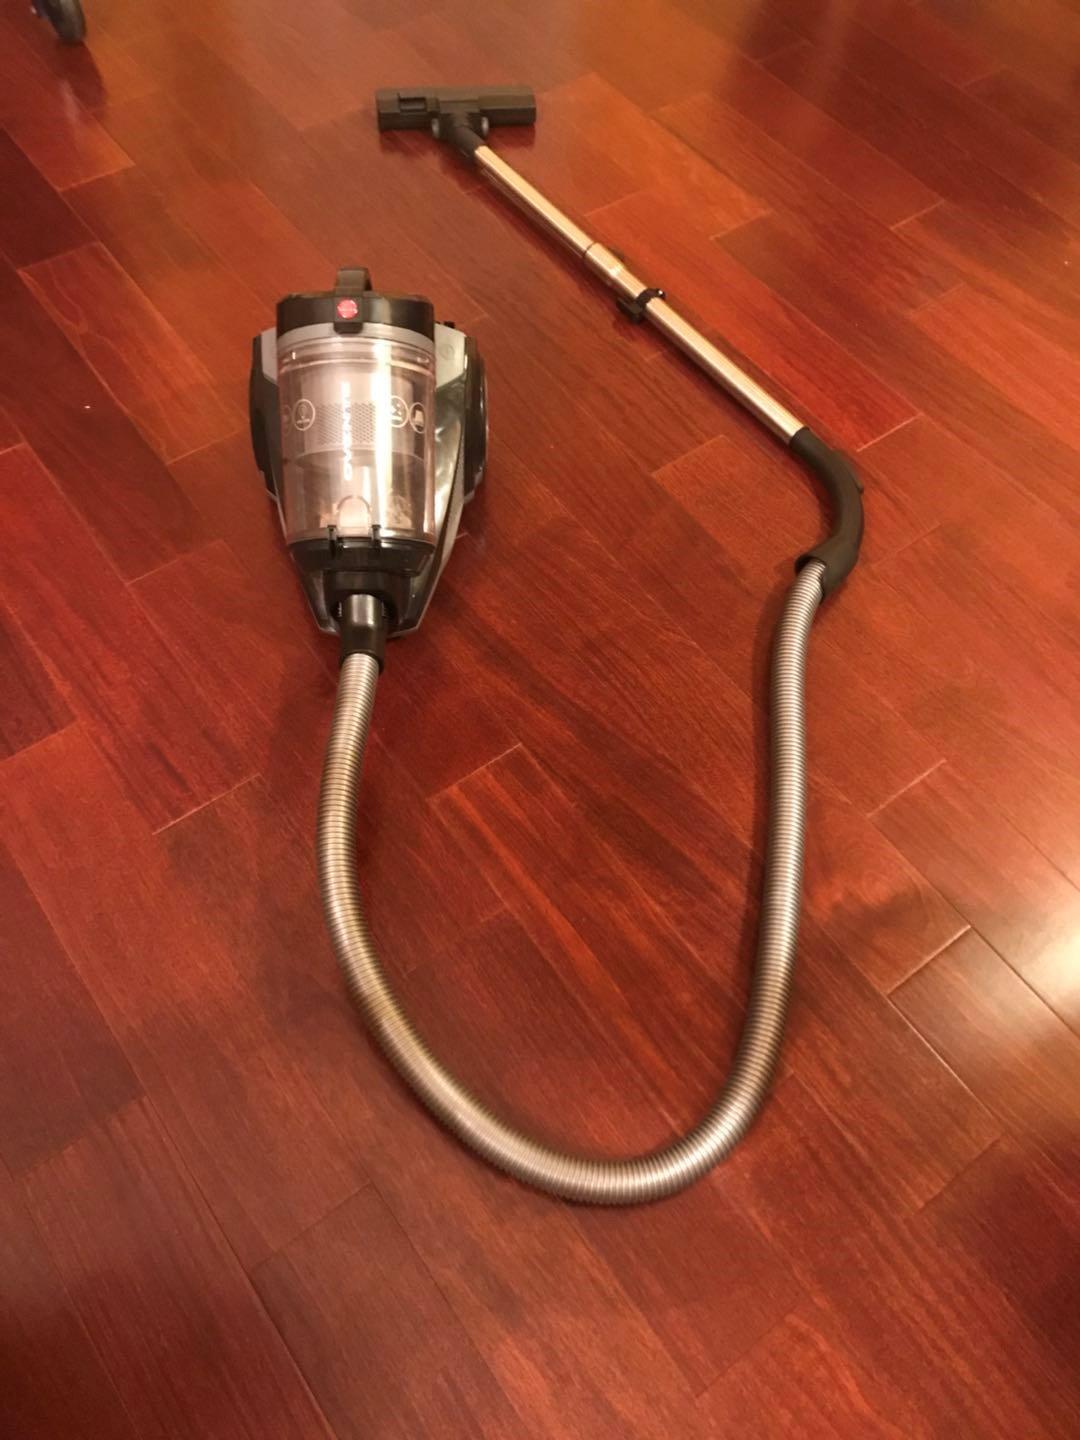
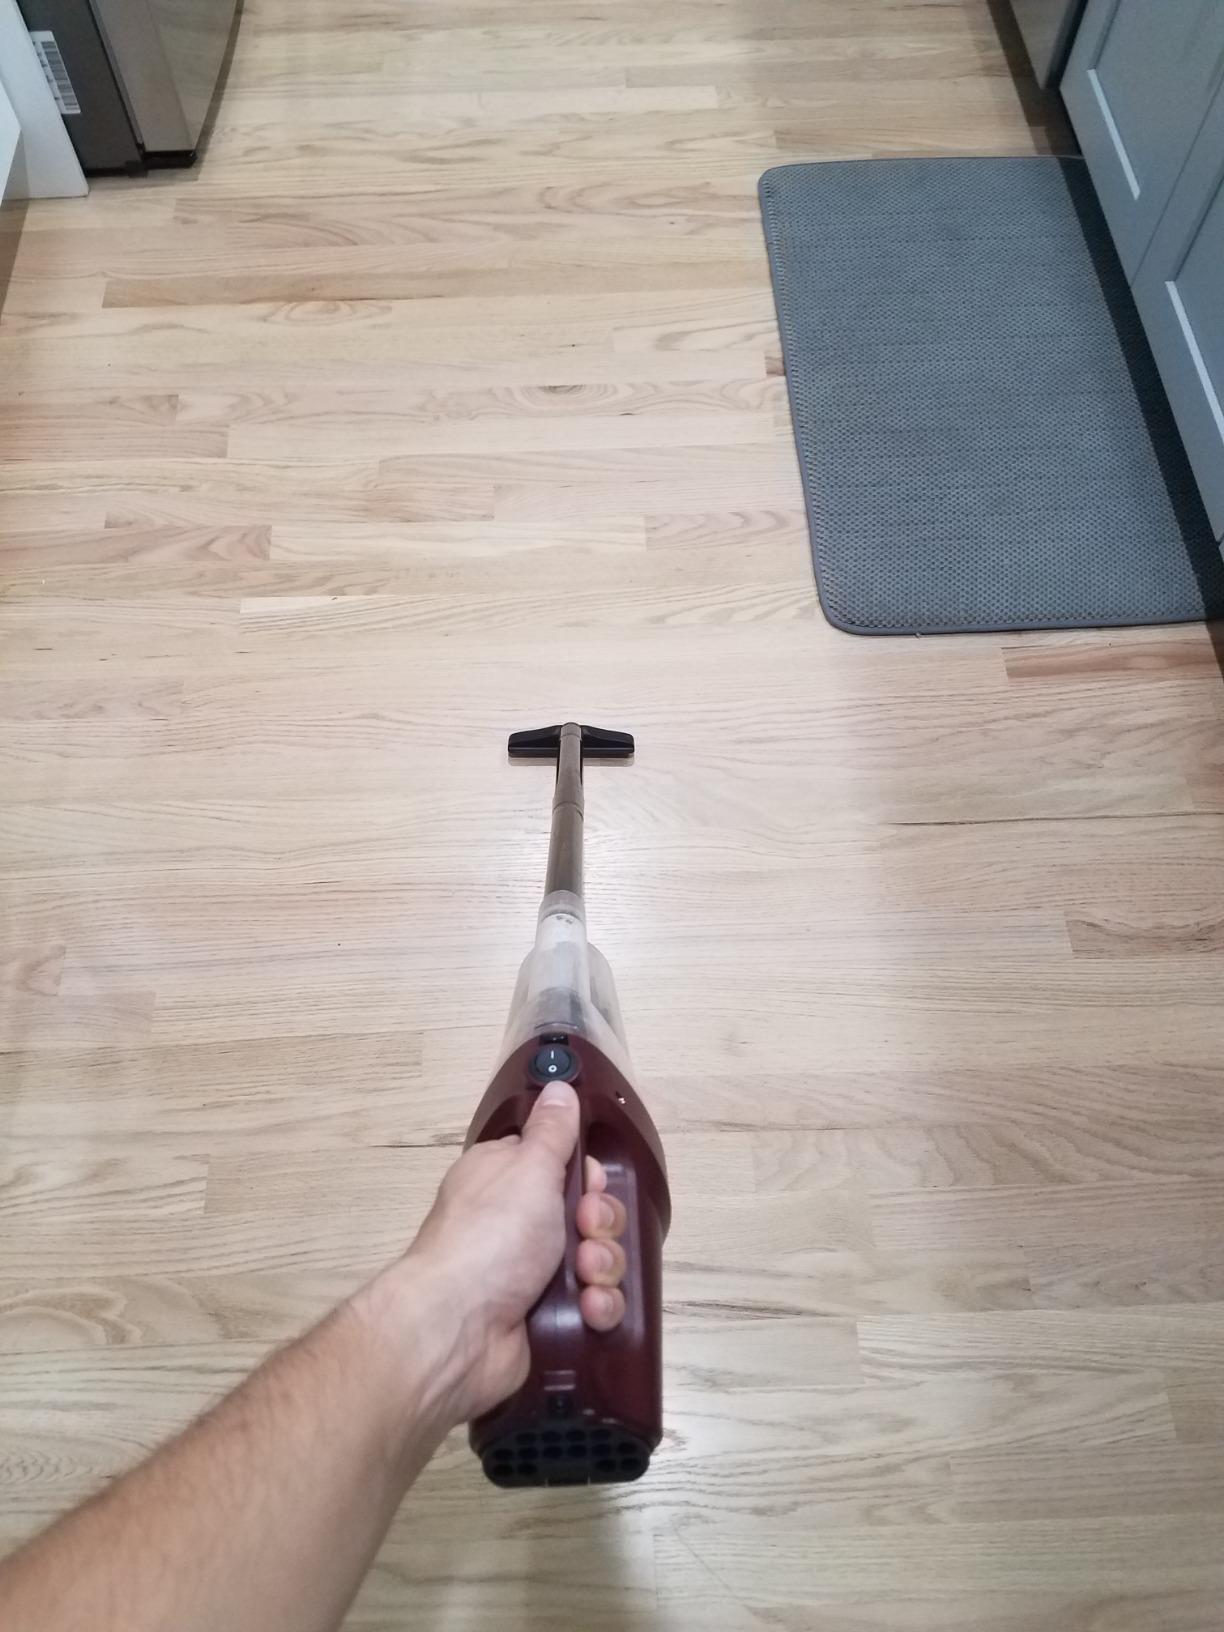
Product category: items_vacuum
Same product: no